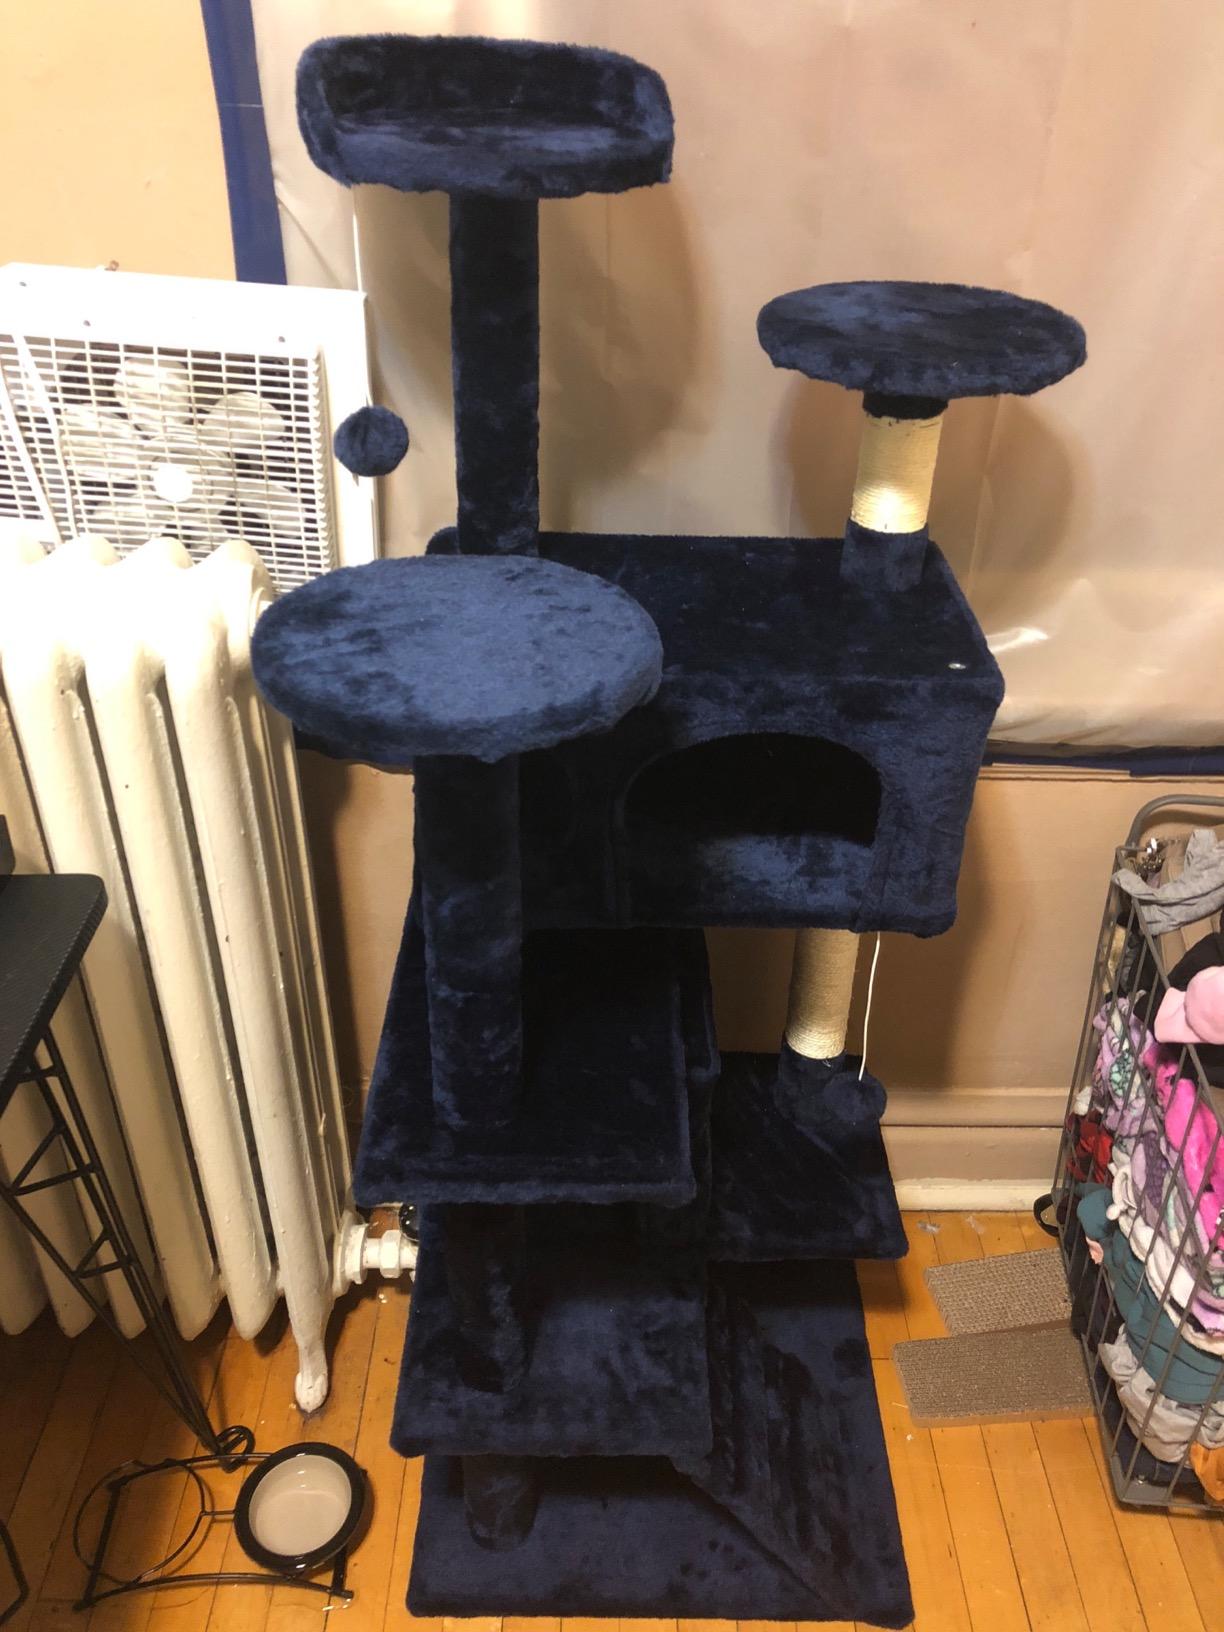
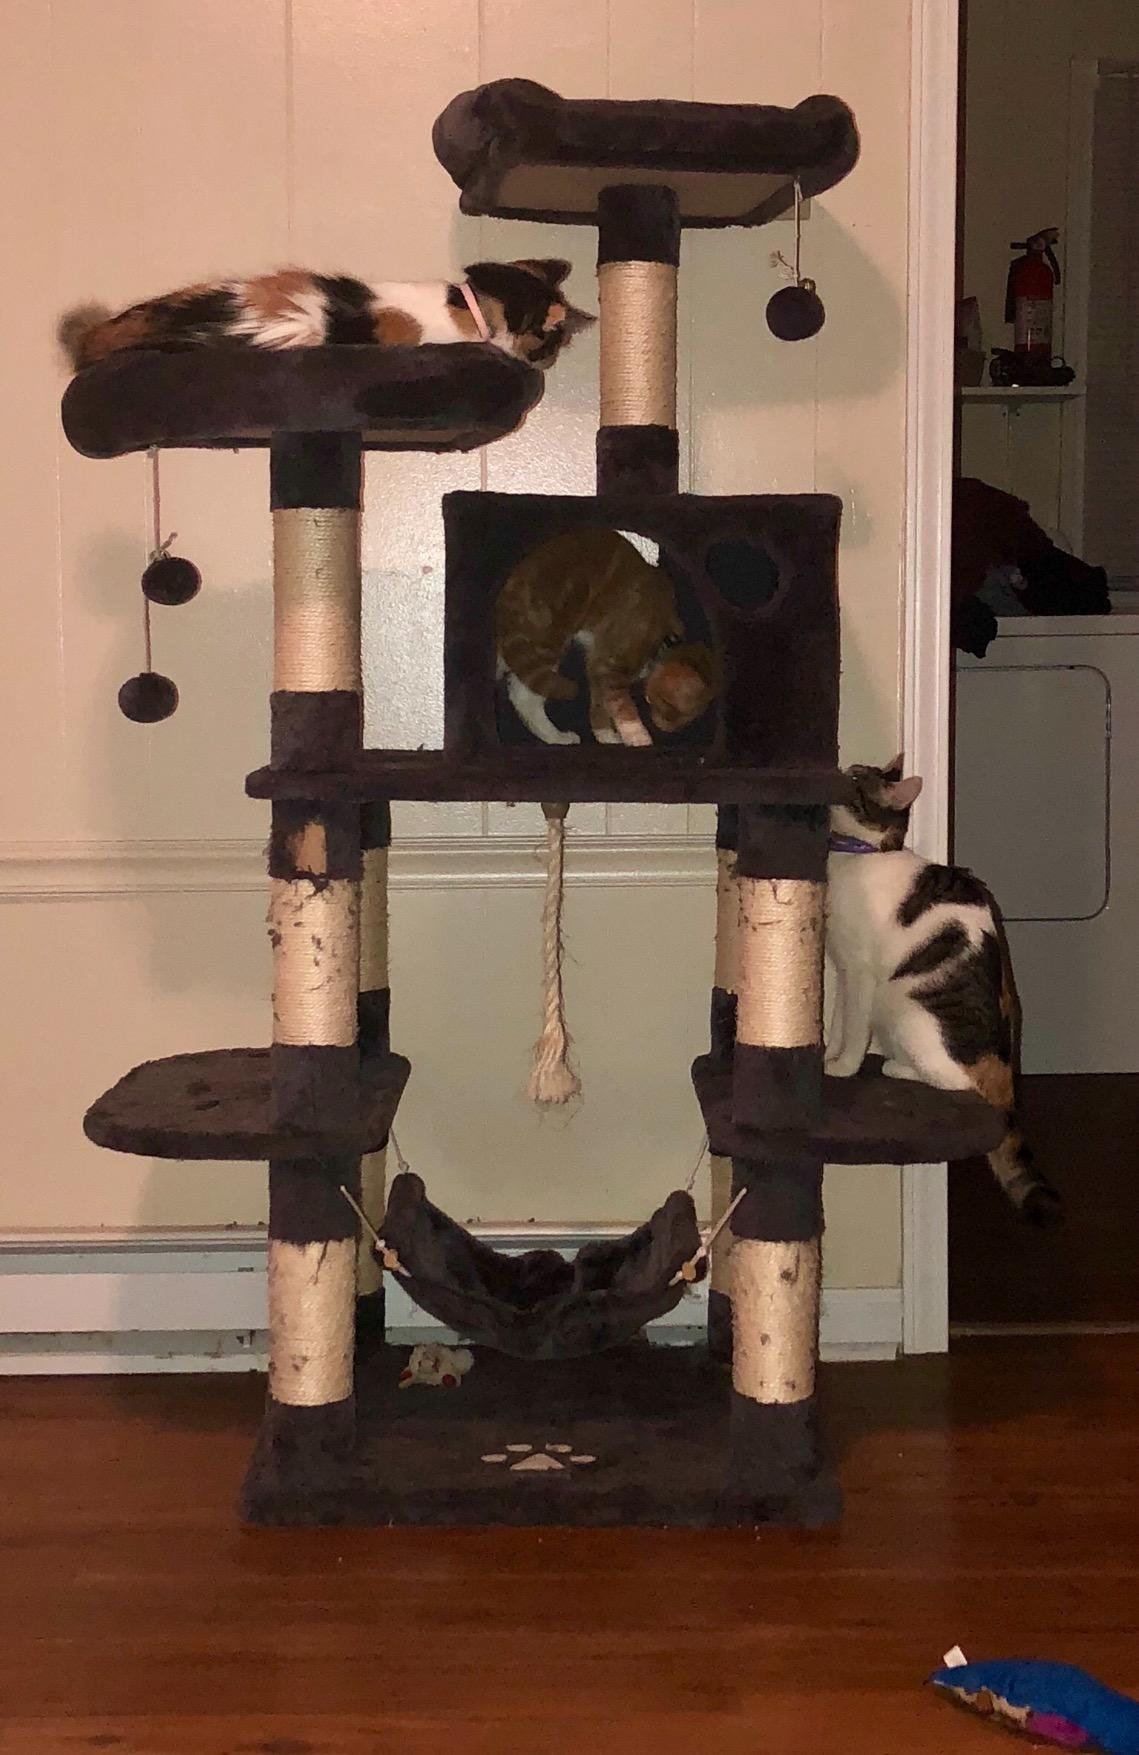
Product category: items_cat tree
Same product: no